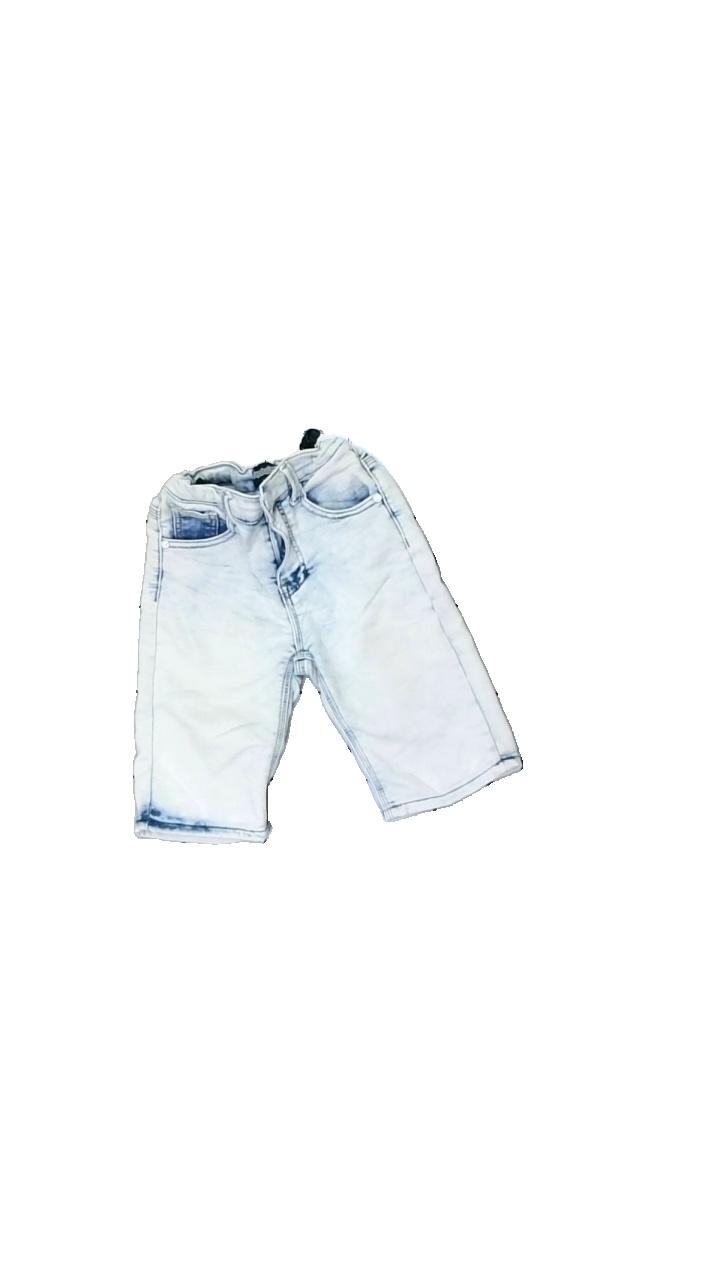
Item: Shorts (Children)
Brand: Denimday
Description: jeans shorts med liten fläck bak
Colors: Blue
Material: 100% cotton
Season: Summer
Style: Denim
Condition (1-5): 4
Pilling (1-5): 5
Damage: fläck
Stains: Minor
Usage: Reuse
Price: <50